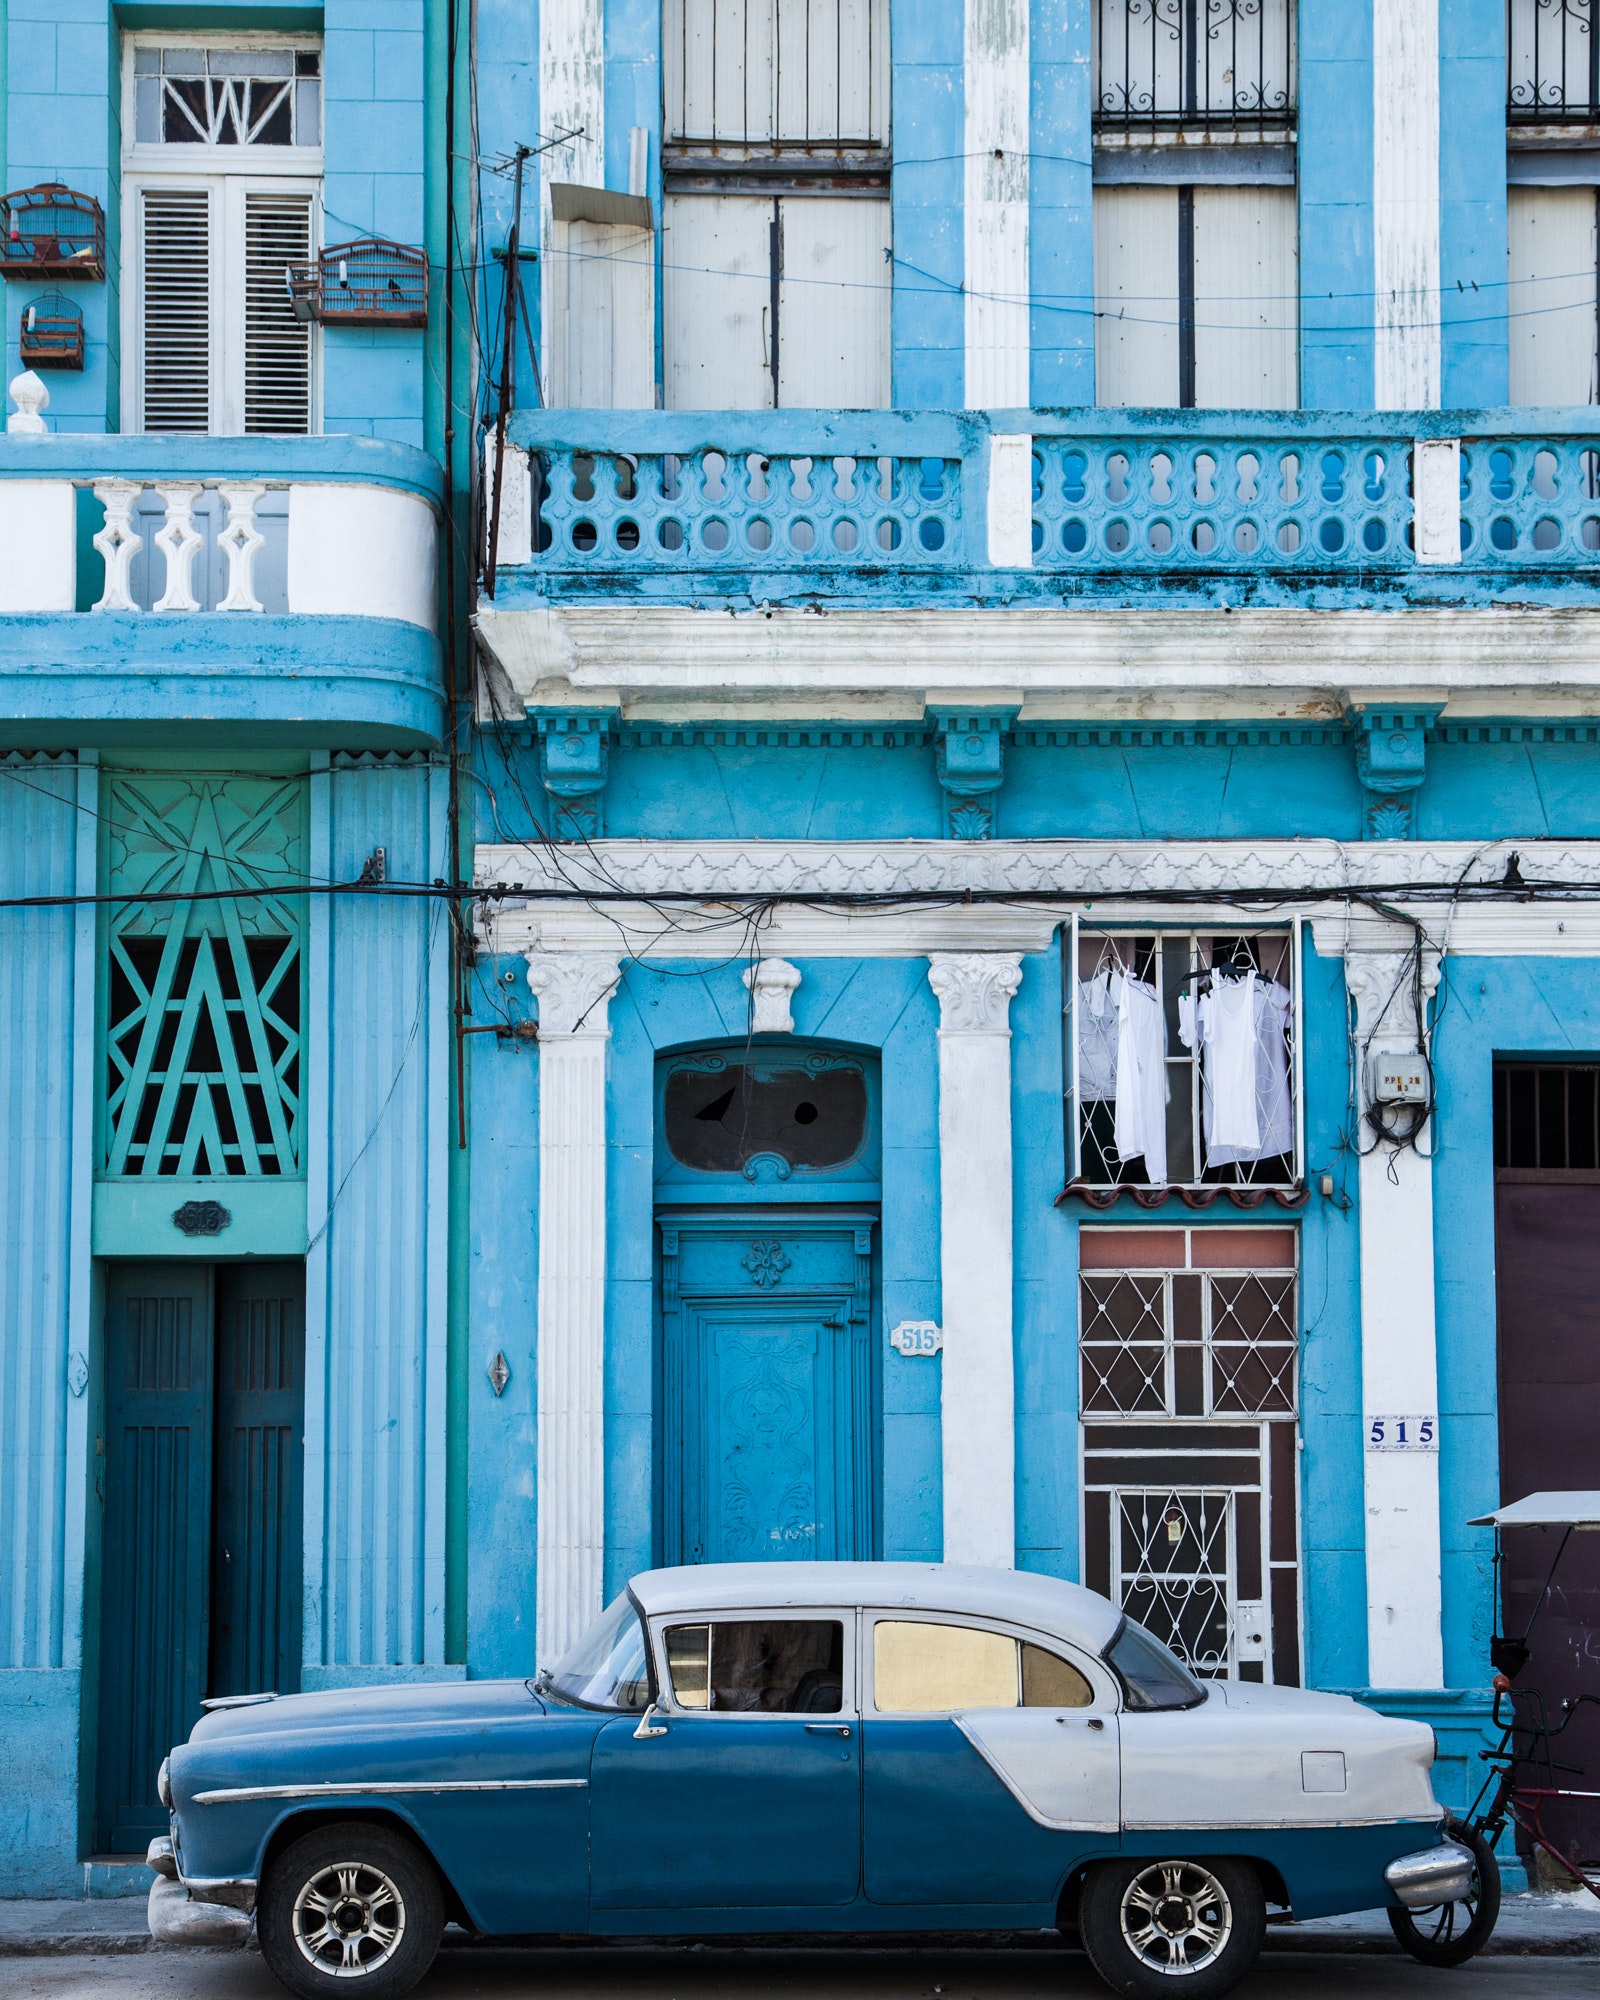
land vehicle, vehicle, car, blue, motor vehicle, classic, turquoise, green, classic car, full size car, teal, automotive design, architecture, vintage car, wall, luxury vehicle, antique car, neighbourhood, house, sedan, street, coupe, road, facade, hardtop